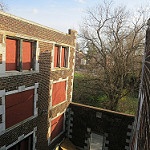
Label: buildings